Prometheus (Goethe)

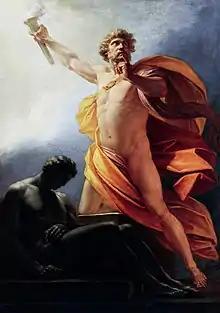
"Prometheus Brings Fire to Mankind" (c. 1817) by Heinrich Füger

"Prometheus" is a poem by Johann Wolfgang von Goethe, in which the character of the mythic Prometheus addresses God (as Zeus) in misotheist accusation and defiance. The poem was written between 1772 and 1774 and first published in 1789. Friedrich Heinrich Jacobi published an anonymous and unauthorised version in 1785. It is an important work of the German "Sturm und Drang" movement.